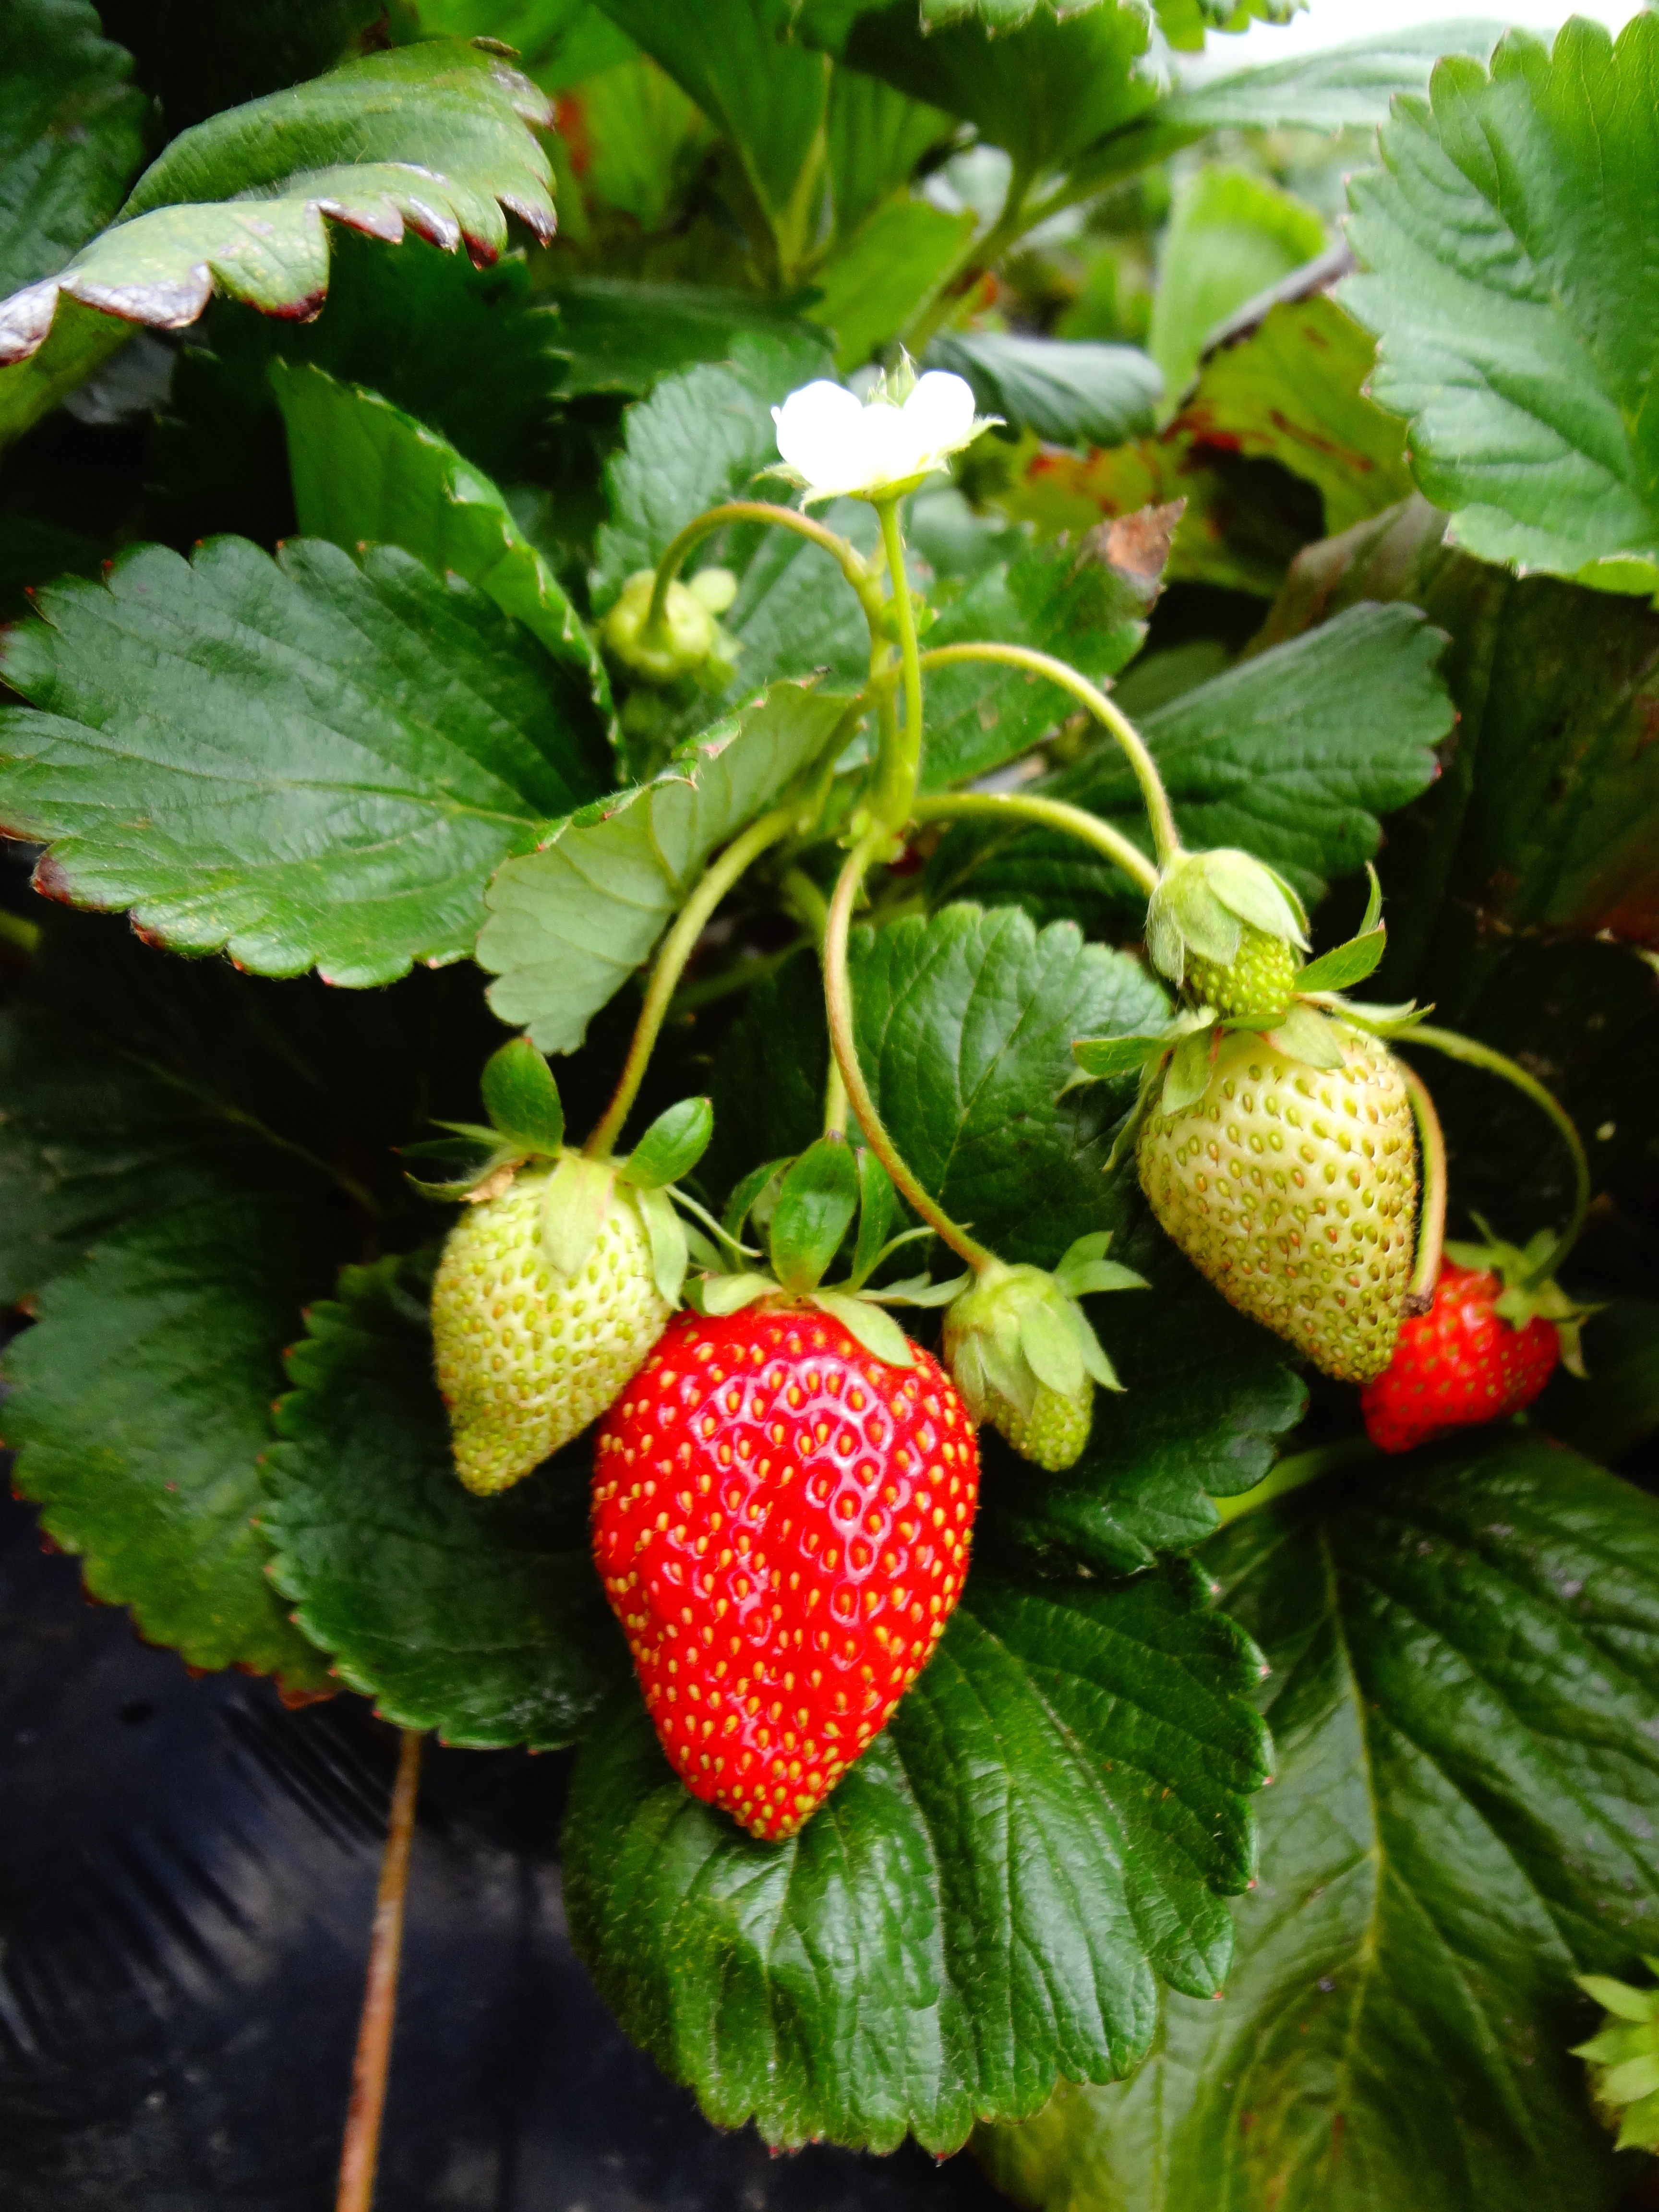
plant, fruit, berry, flower, food, produce, blackberry, strawberry, shrub, strawberries, flowering plant, strawberry plant, land plant, loganberry, wine raspberry